Worthy S. Streator

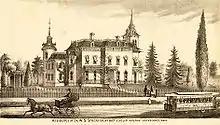
Worthy Streator's mansion was located on "Millionaires' Row.

Throughout his life Streator maintained close ties with the civic and business leaders in Cleveland and Ohio. He was involved with his church, the Disciples Church. He was a long-time resident of a grand mansion on on "Millionaires' Row" along Euclid Avenue in Cleveland. His neighbors included the first American billionaire, John D. Rockefeller.